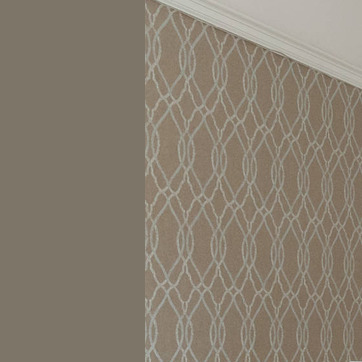
Material: wallpaper